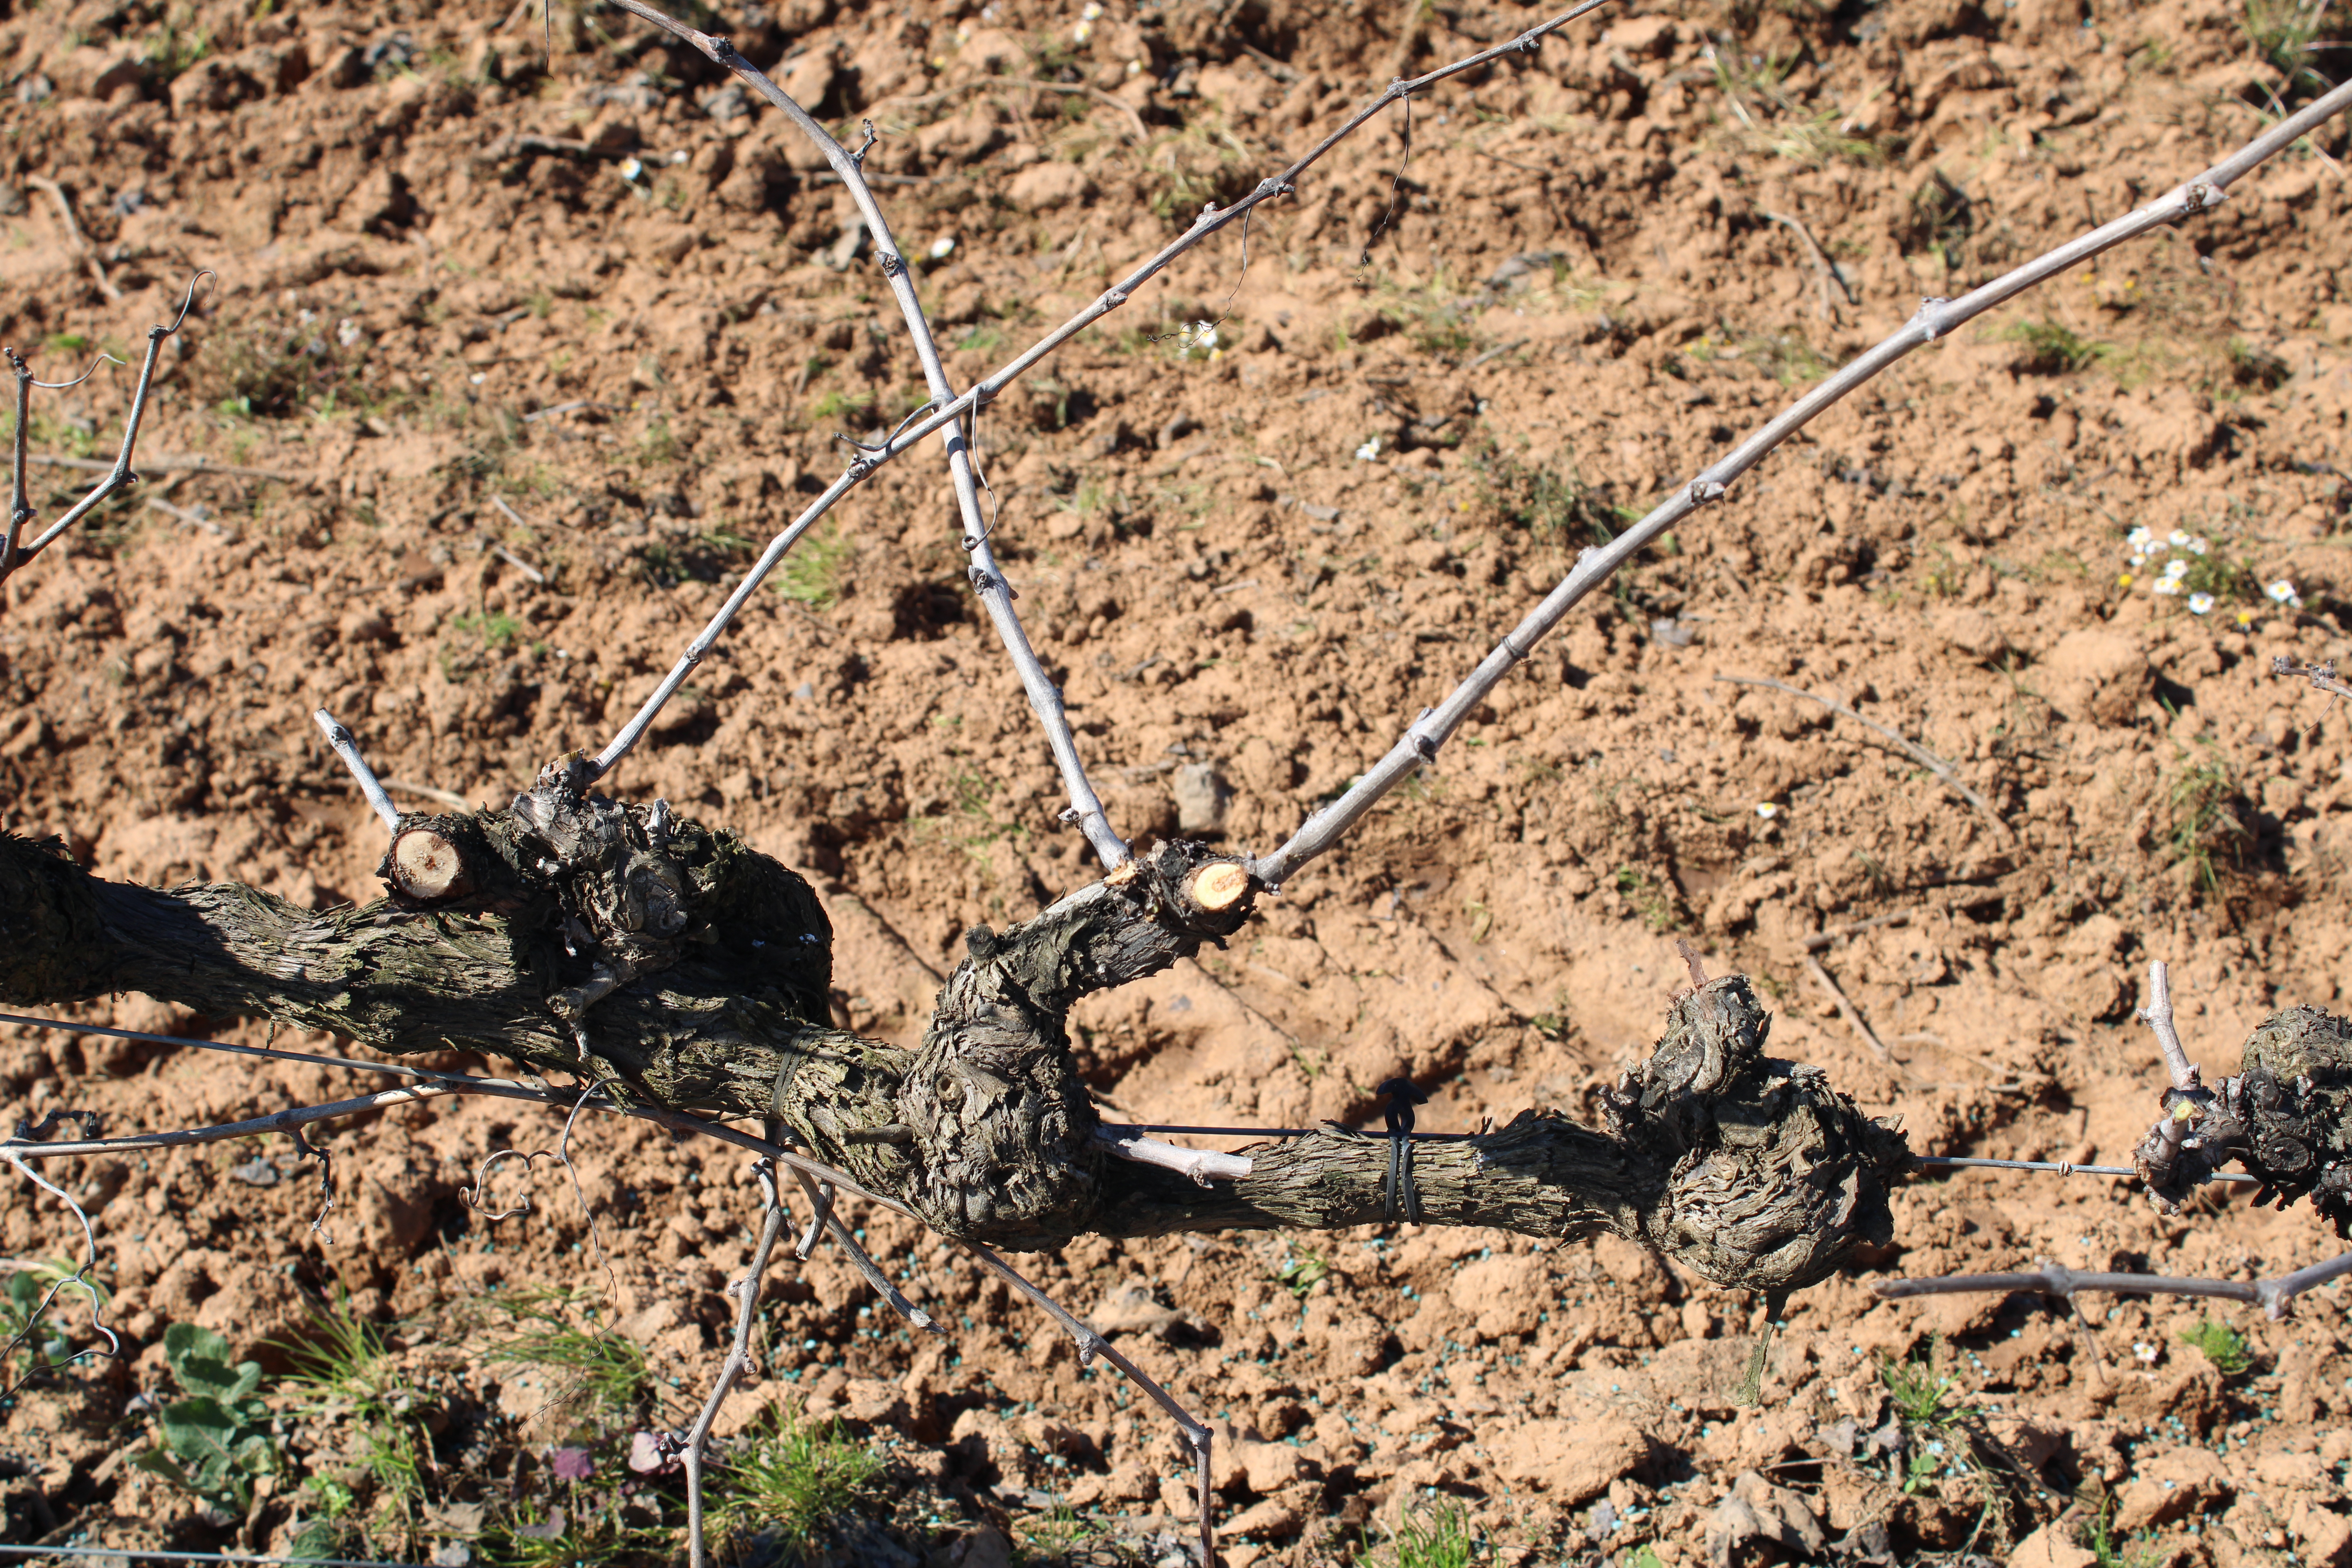
Unpruned shoots: 5
Pruned shoots: 4
Trunks: 2